Architecture of Limerick

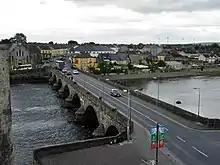
Thomond Bridge

The earliest bridge in Limerick, Thomond Bridge, was constructed near a fording point and played a significant role in the city's history. It was notably the site of a failed defense during the Siege of Limerick.. At one end of the bridge stands the Treaty Stone, which symbolizes the signing of the Treaty of Limerick. It is believed that the treaty itself was signed in a campaign tent. The current structure of Thomond Bridge was completed in 1836, replacing the earlier bridge, which was located next to King John's Castle. Today, the bridge forms part of the R445 (formerly N7), serving as a vital crossing on the Northern Relief Road and facilitating traffic flow.